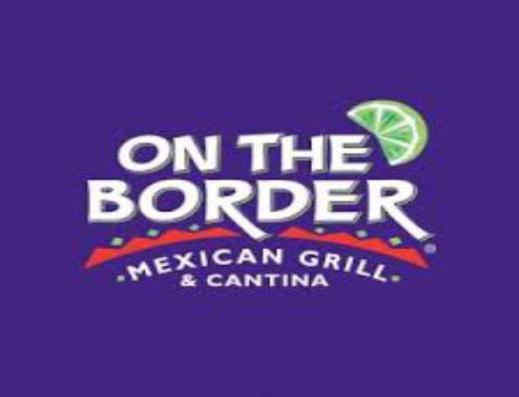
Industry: Food